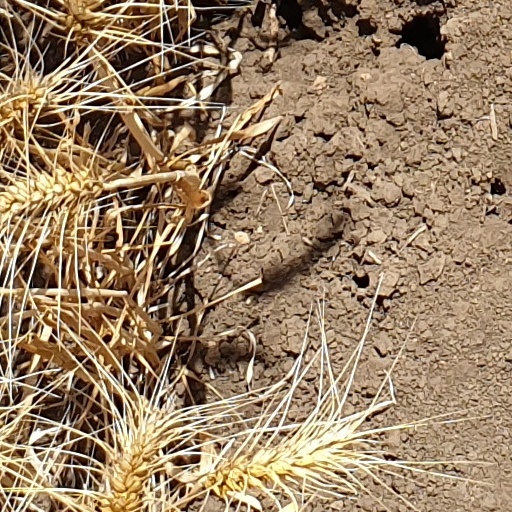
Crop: wheat